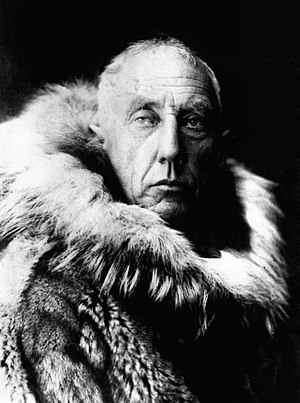
Roald Amundsen
Roald Engelbregt Gravning Amundsen var en norsk polarforsker. Han er mest kendt for at have fundet Nordvestpassagen og for at lede den ekspedition, der som den første nåede frem til Sydpolen.